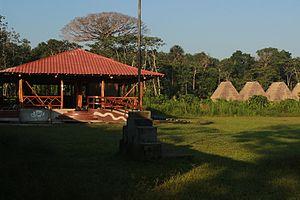
Les kichwas sont un peuple amérindien d'Amérique du Sud, la plus nombreuse des treize nationalités indigènes d'Équateur. Ils vivent dans la partie andine du pays ainsi que dans sa partie amazonienne. Les kichwas se caractérisent par la pratique de la langue kichwa, une variante du quechua. La nationalité kichwa se subdivise en plusieurs peuples, dont les Otavalos, les Kayambis et les Naporunas. Certaines populations kichwas vivent également au Pérou et en Colombie, près des zones frontalières avec l'Équateur